KK Partizan

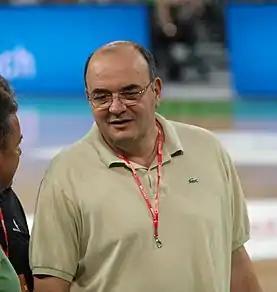

Duško Vujošević's return to the position of a head coach in 2001 and Predrag Danilović's presidency marked the beginning of a rise in the fortunes of the club. Between 2001 and 2014, Partizan has been by far the most successful club in Serbia and the ex-Yugoslav region, winning thirteen consecutive national titles, six national cups (five consecutive from 2008 to 2012), and six ABA League titles (five consecutive from 2007 to 2011). From the turn of the century, Partizan also managed to remain fully competitive in the Euroleague, while still developing players, including some of the best big men in European basketball, such as Nikola Peković, Aleks Marić, Kosta Perović, Jan Veselý, Novica Veličković, Milan Mačvan and, before them, Nenad Krstić. The highlight of the era were the three consecutive Euroleague playoff appearances from 2008 to 2010, with the latter being the year in which the club once again reached the EuroLeague Final Four.